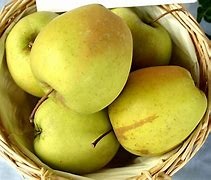
Label: apple